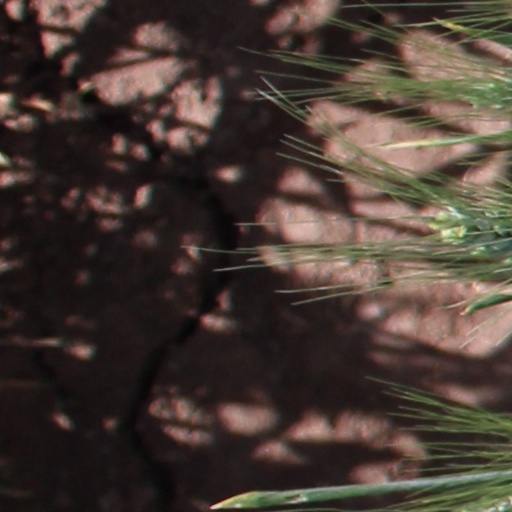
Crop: wheat